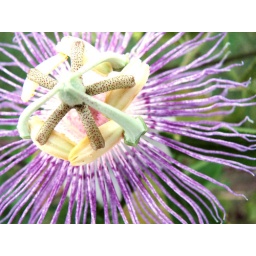
I love these. They are the host plant for the Gulf Fritillary butterfly caterpillar, shown in the next pic.